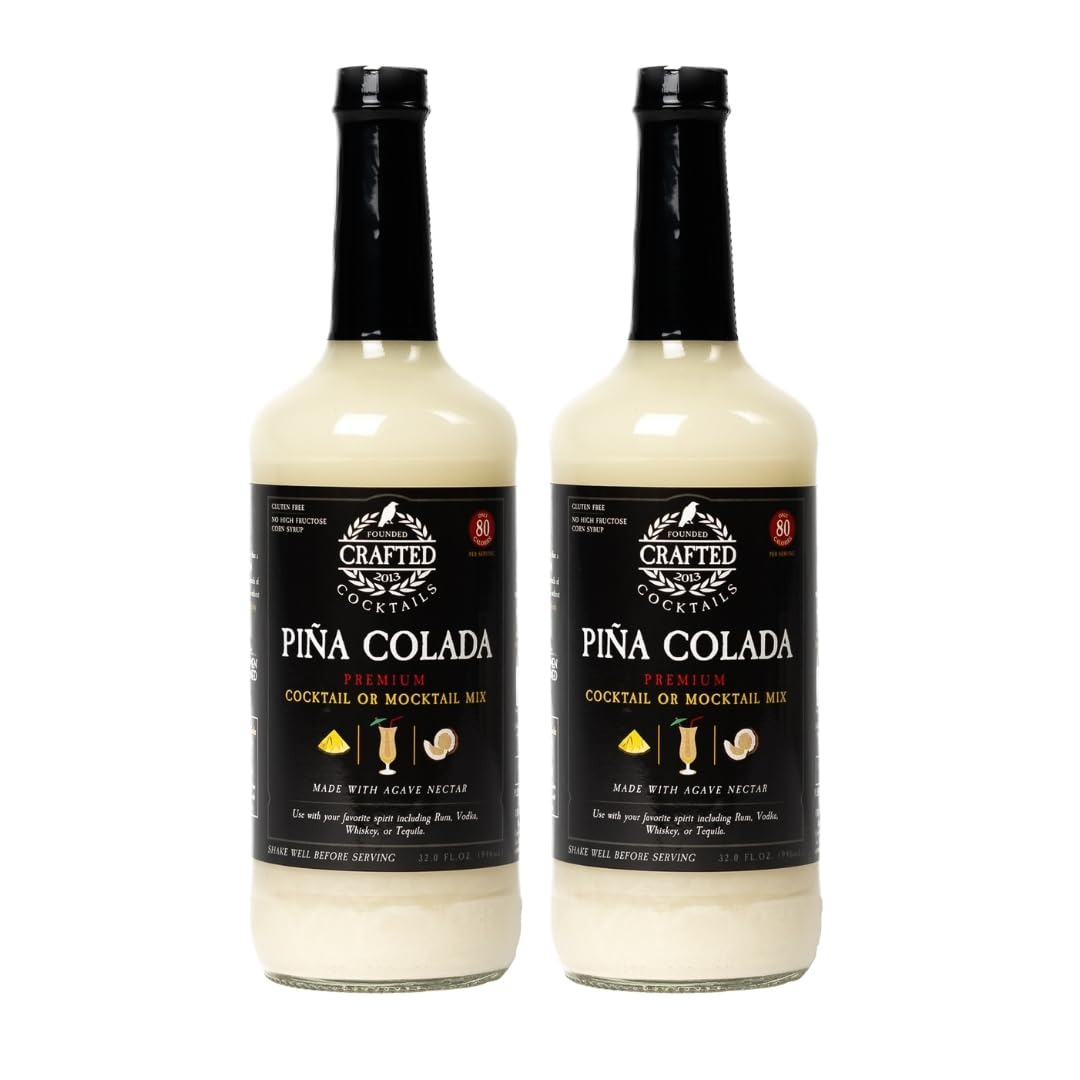
Item Name: Crafted Cocktails | Piña Colada Mix | 2 Pack | 80 Calories Per Serving | Premium Coconut Cream, Pineapple Juice & Organic Agave for Artisanal Flavor | Handcrafted Excellence | Makes 8 Cocktails per Bottle
Bullet Point 1: 🍍 TROPICAL INGREDIENTS - Our Piña Colada combines the fresh blend of natural pineapple, coconut, and agave for a refreshing balance of sweet and tasty flavors.
Bullet Point 2: 🥃 PERFECT PAIR WITH ANY SPIRIT - We only use premium ingredients that pair with your favorite kind of spirit to make the perfect Piña Colada. (You should definitely try a Crafted Piña Colada smoothie!)
Bullet Point 3: ✅ SIMPLE TO USE - Pour 3 parts Piña Colada Mixer with 1 ½ part your favorite spirit in an 8 oz glass with ice and garnish with a lime or pineapple wedge. Each bottle makes about 8 mocktails or cocktails: Use about 2 large side jigger pours (3 oz.) to every 1 large side jigger pour (1 ½ oz) of spirit.
Bullet Point 4: 🌿 CLEAN INGREDIENTS - We encourage our customers to turn around our bottles and read the ingredients. We use only quality ingredients to enhance your spirit of choice. You can understand all the ingredients we list and know you are drinking only the best for you.
Bullet Point 5: 🎁 PERFECT FOR ENTERTAINING - Everyone at your next gathering will ask where you got such a great recipe and had the time to create such a complex drink when all you had to do is add your favorite spirit. Our mixers are great to use for: BRIDAL SHOWERS, BIRTHDAY PARTIES, BABY SHOWERS, QUINCEAÑERA'S, DINNER PARTIES, BBQ'S, HOLIDAYS, AND SO MANY MORE!
Product Description: True fact: A standard Piña Colada has more calories than a cheeseburger. Not so with Crafted Cocktails PIÑA COLADA MIX. This tasty miracle of modern mixology delivers the tropical flavor you love without the calories. At a scant 80 calories per serving, the only thing skinnier than your drink will be you! Simple Recipes your guests will think you spent hours preparing: 3 Parts Crafted Cocktails Piña Colada, 1 part spirit & pour ingredients into cocktail shaker with ice. Shake well and strain into an 8 oz glass filled with ice & garnish with pineapple wedge. - Blend this recipe for a frozen cocktail!
Value: 64.0
Unit: Fl Oz

Price: 28.79